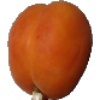
Label: apricot